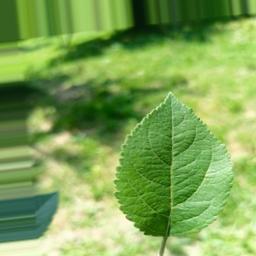
Label: Healthy